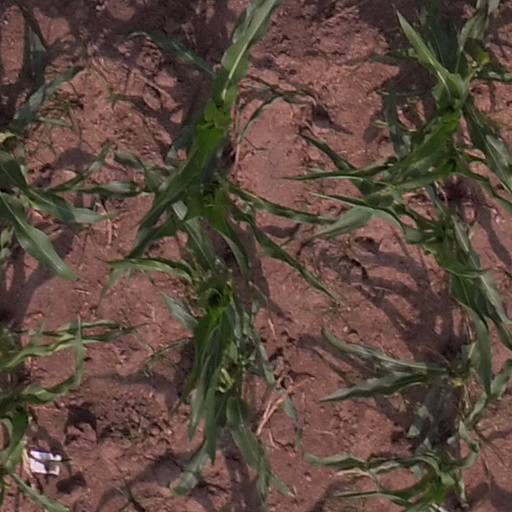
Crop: maize; corn